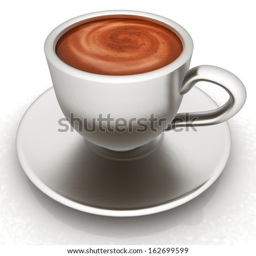
coffee cup on saucer on a white background